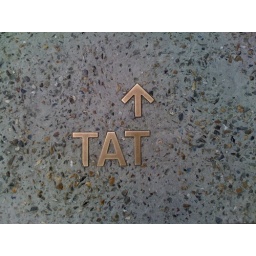
degraded pavement sign near tate modern, south east london, uk 2010taken with iphone